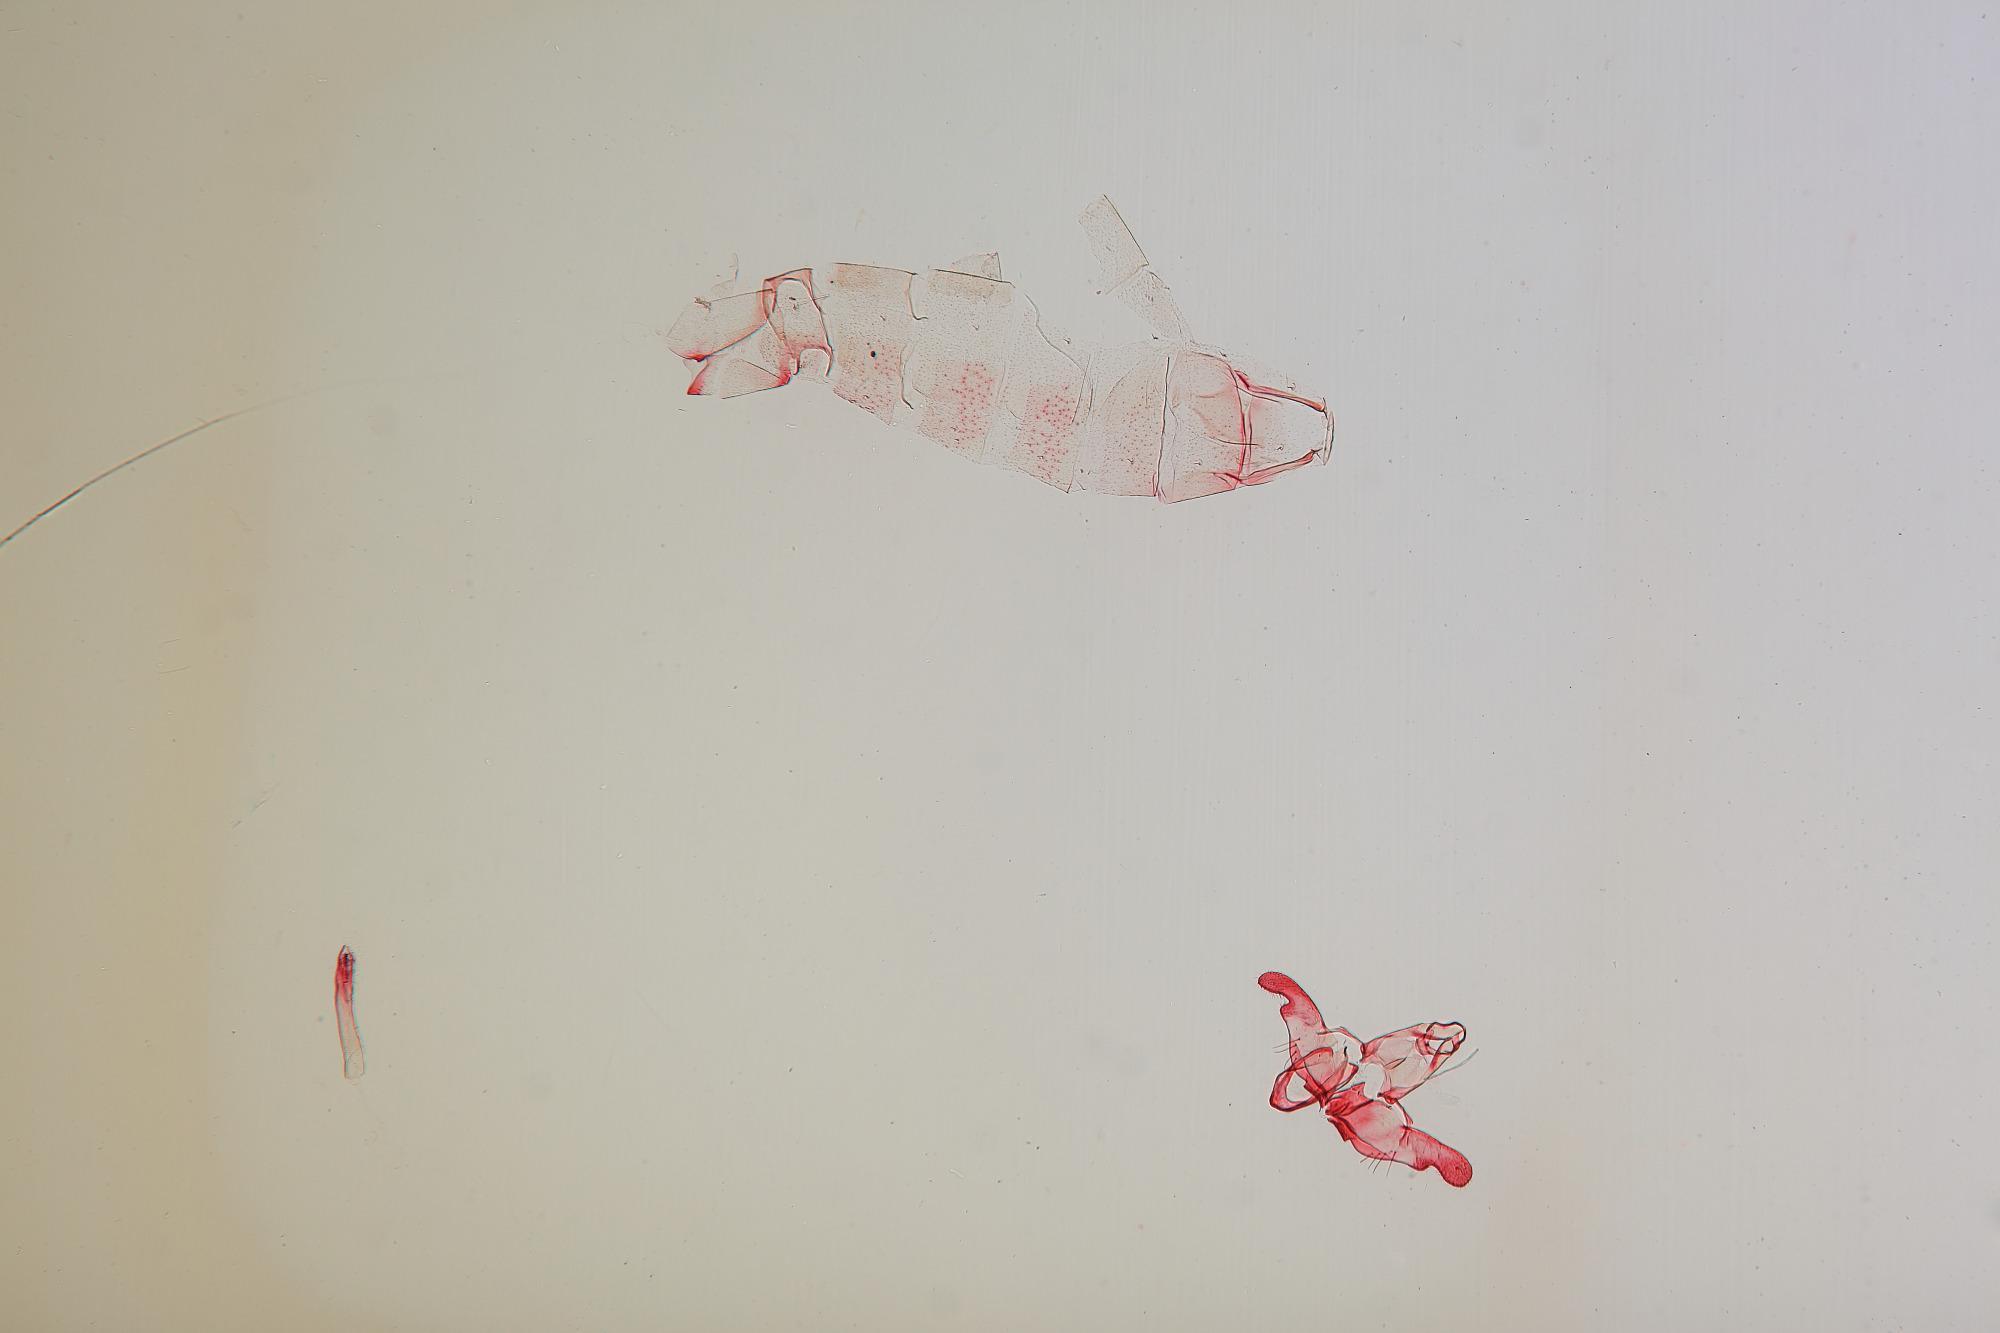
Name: Timyra antichira
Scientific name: Timyra antichira Wu & Park, 1999
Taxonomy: Animalia, Arthropoda, Insecta, Lepidoptera, Glossata, Lecithoceridae, Lecithocerinae
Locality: China Bay, 200', Trincomalee, Eastern, Sri Lanka
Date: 9 Nov 1976